LSU Tigers women's beach volleyball

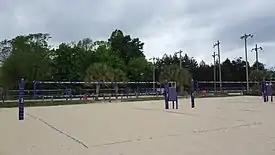
Mango's Beach Volleyball Club - Home Court from 2014 to 2018

The LSU Beach Volleyball Stadium is the home court and practice facility for the beach volleyball team starting with the 2019 season.